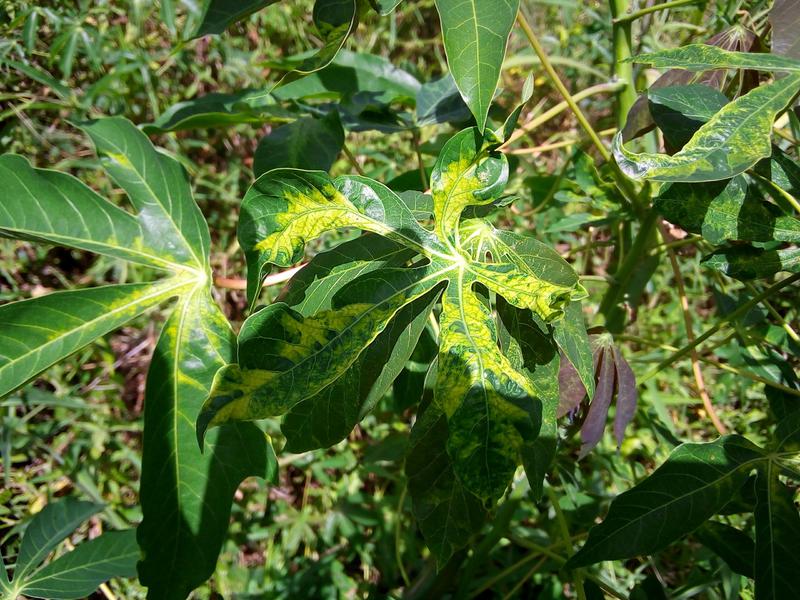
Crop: cassava
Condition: mosaic_disease